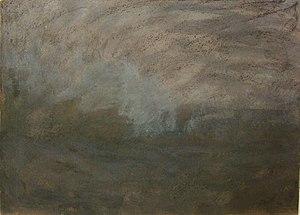
Auguste Emmanuel Pointelin, né à Arbois le 23 juin 1839 et mort à Mont-sous-Vaudrey le 9 avril 1933, est un peintre français.